Naval Base Hawaii

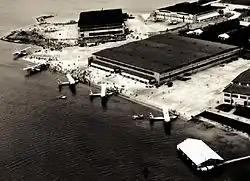
Ford Island Seaplane Base with Consolidated P2Y seaplane with VP-10F at Pearl Harbor in 1934

At the Naval Submarine Base Pearl Harbor was the Pearl Harbor PT Boat Base. PT boats used the same torpedoes as the submarines so the PT Boat base operated out of the Submarine Base. At the time of the attack six PT boats were in Magazine Loch at the base at Berth S-13: PT-20, PT-21, PT-22, PT-23, PT-24, and PT-25, Motor Torpedo Boat Squadron One. The PT Boats were the first to use their anti-aircraft guns to shoot back. The PT Boats fired over 4,000 rounds at the planes with Boat PT-23 shooting down the first Japanese torpedo bomber in the attack. The boats engaged in anti-submarine patrols after the attack. YR-20, a submarine barge, was being used as a PT Boat tender for the PT Boat squadron at Pearl Harbor. Six PT Boats, at the time of the attack, were in various stages of being loaded onto the deck of the oil tanker, USS "Ramapo", to be shipped to Naval Base Philippines. "Ramapo" was at berth B-12 at the Naval Yard, as a Naval Yard crane was being used to load the boats. Patrol torpedo boat PT-29 was one the boats already loaded on "Ramapo". The six PT-Boats at replenishment oiler "Ramapo", PT-26, PT-27, PT-28, PT-29, PT-30 and PT-42, were able to fire at the attackers. With the fall of the Philippines the 12 PT Boats were sent to defend the Midway Atoll in May 1942 under their own power. PT-23 broke down en route and was returned to Pearl Harbor. In 1943 PT Boats with Squadron 26, (PT-255 thru PT-264) were stationed at Pearl Harbor. PT Boats had a range of about 500 miles and were armed with four .50-caliber machine guns and four 21-inch torpedo tubes. PT Boat were wooden boat that were small, fast and able to attack large ships.